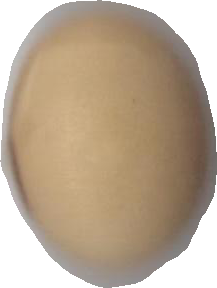
Variety: Anjasmoro